Jacques-Édouard Gatteaux

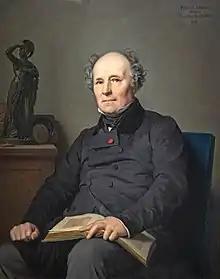
Portrait of Édouard Gatteaux by Paul Flandrin

Jacques-Édouard Gatteaux (4 November 1788 – 9 February 1881) was a French sculptor and medal engraver. Born in Paris, he studied under his father Nicolas-Marie Gatteaux (also a medal engraver) and Jean-Guillaume Moitte.